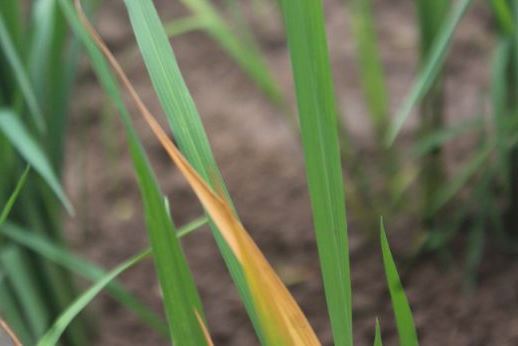
Disease: Tungro